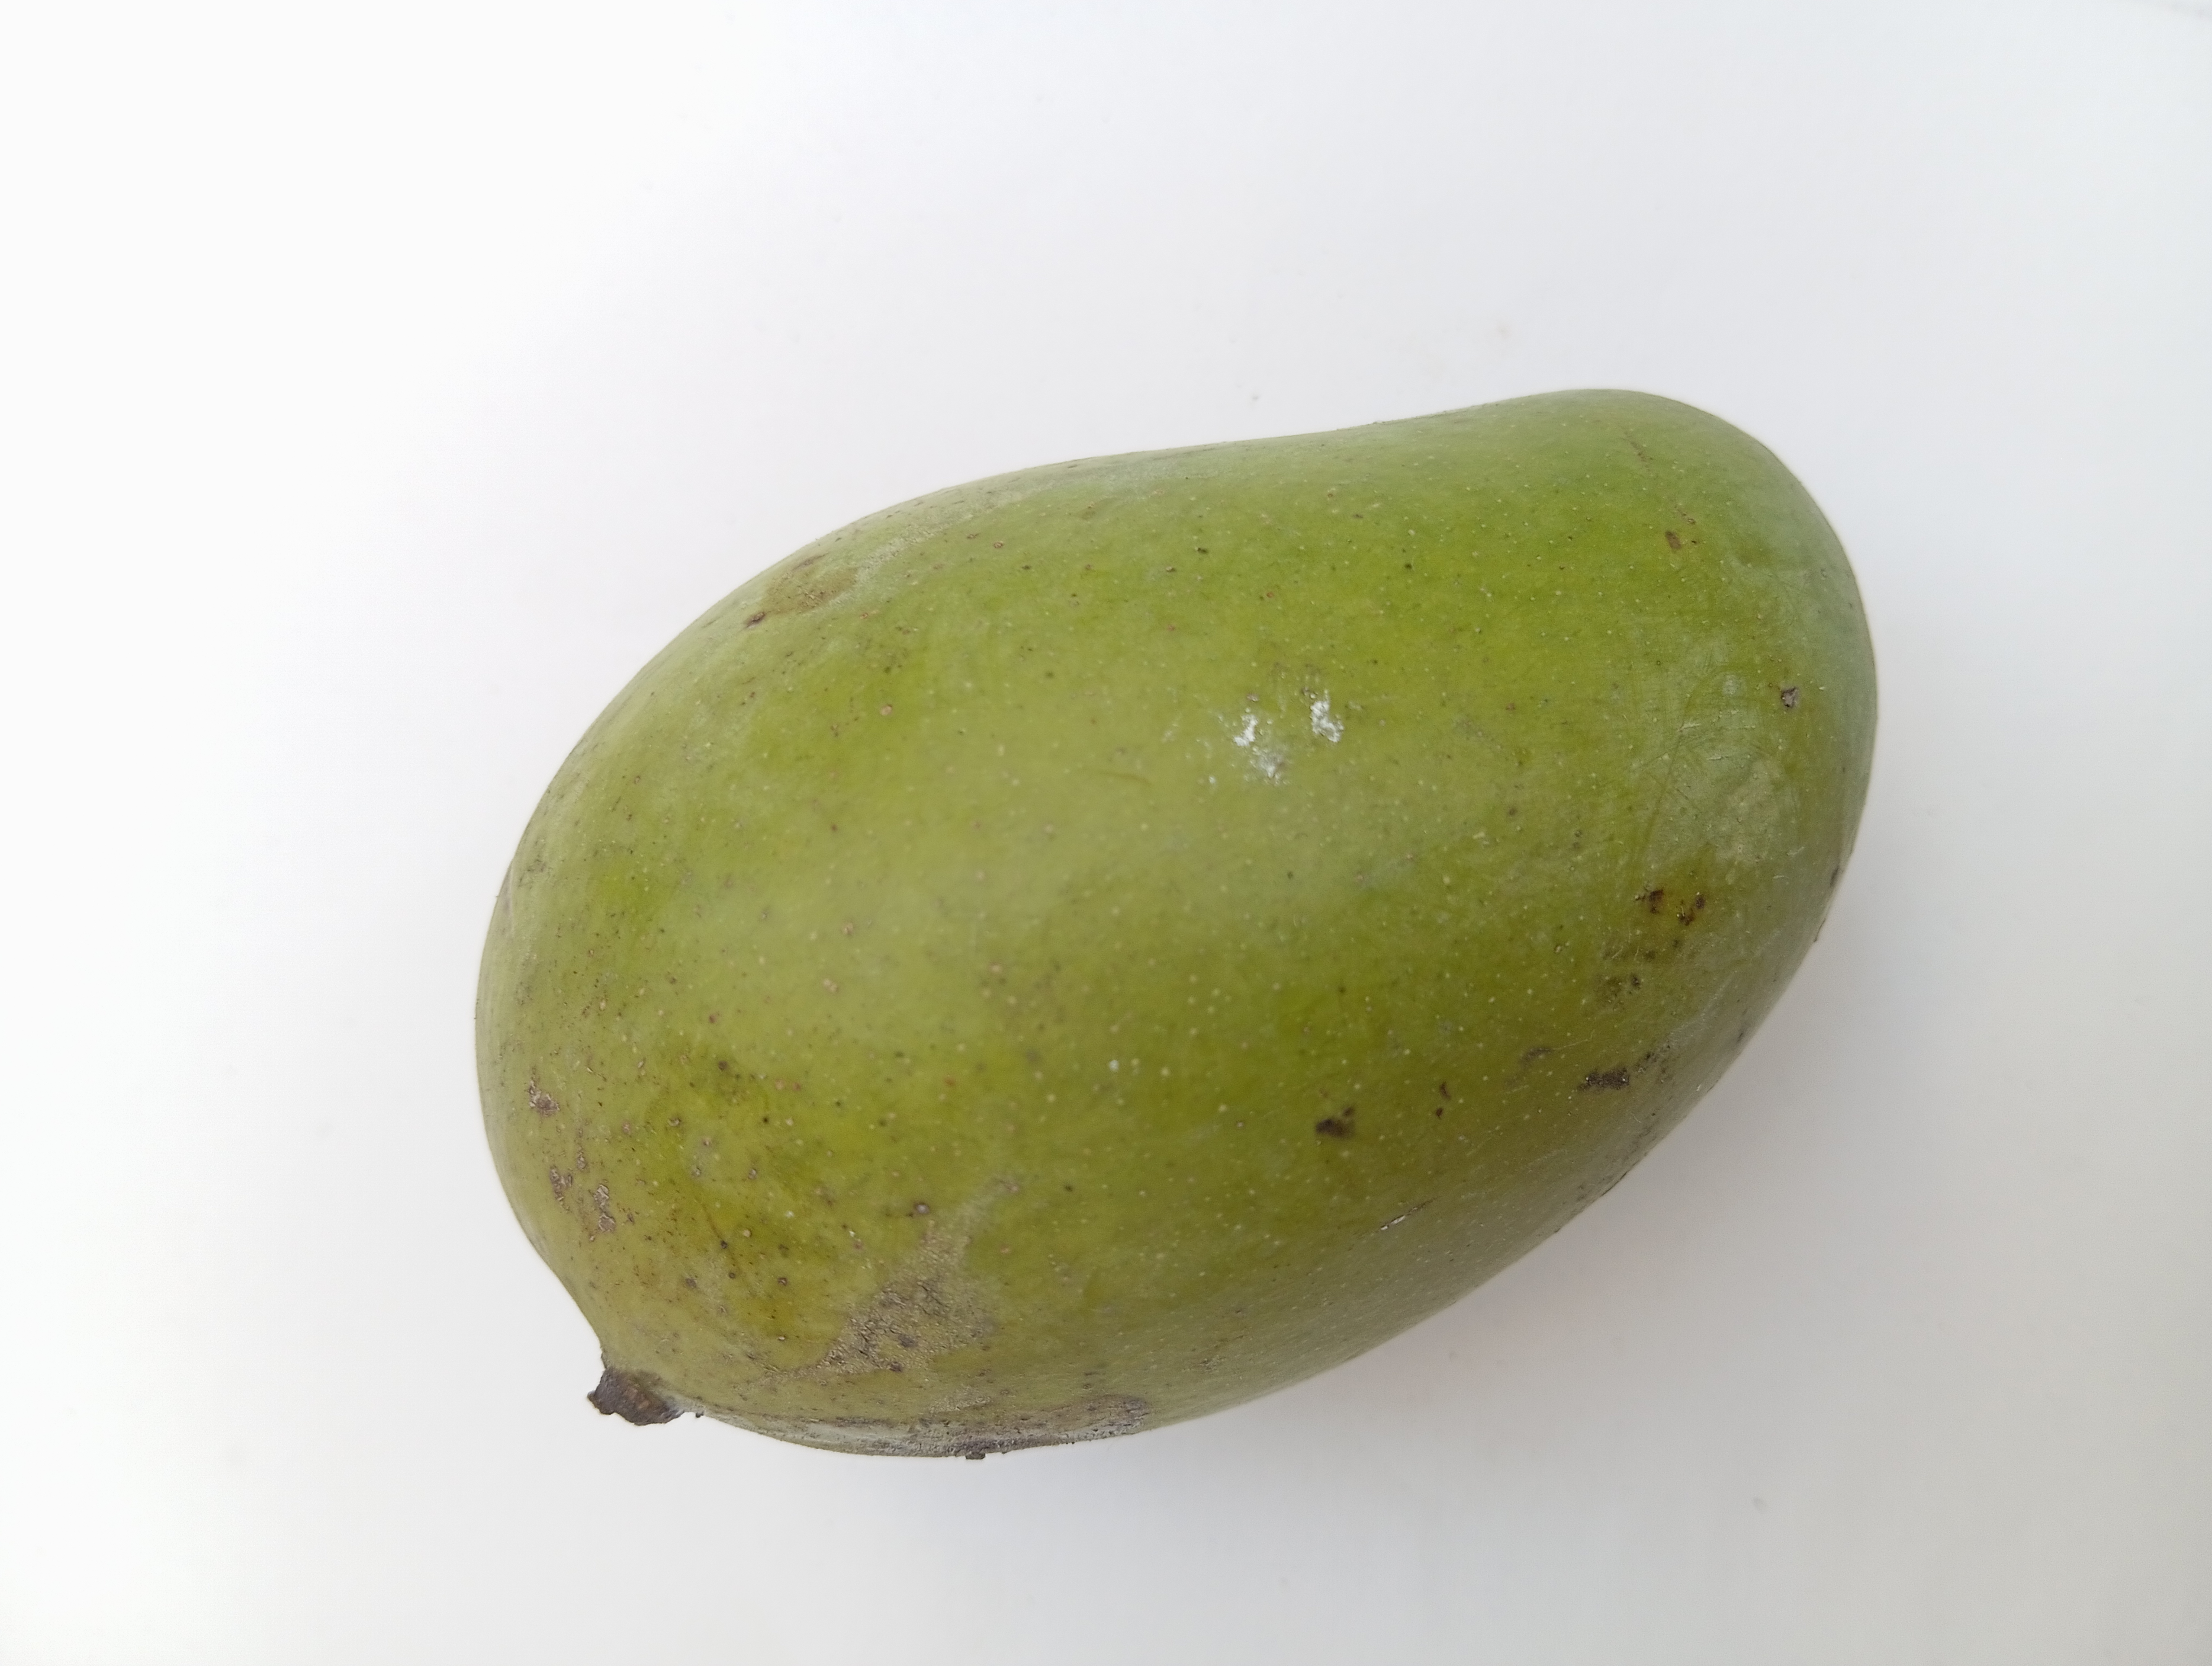
Mango variety: Amrapali